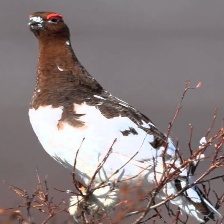
Species: WILLOW PTARMIGAN
Scientific name: LAGOPUS LAGOPUS